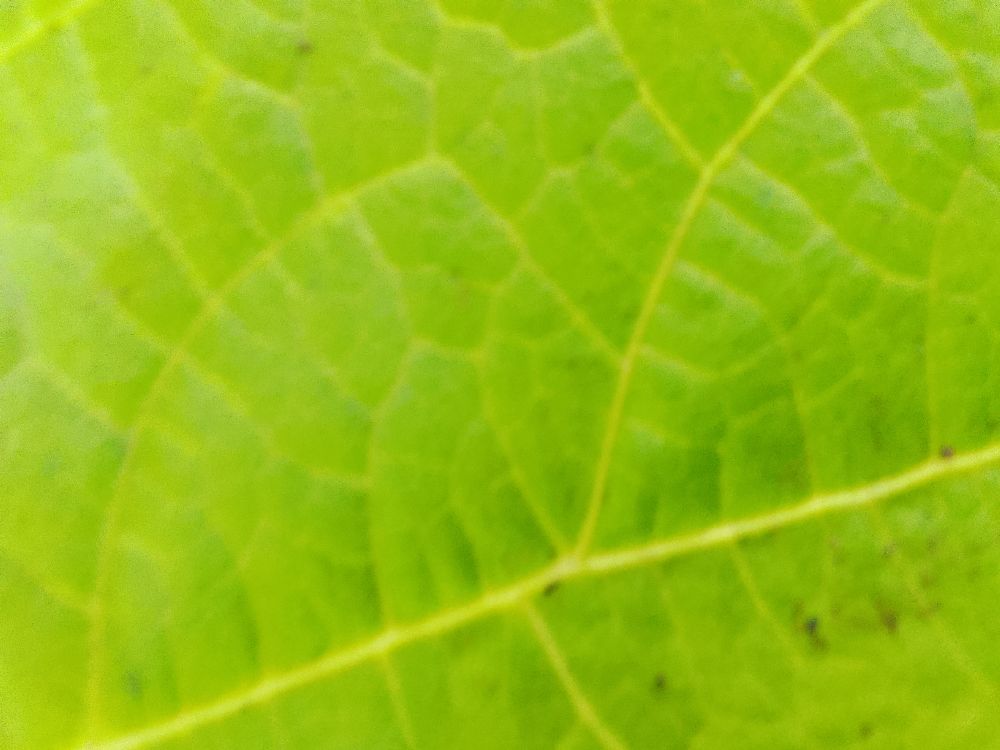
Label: healthy